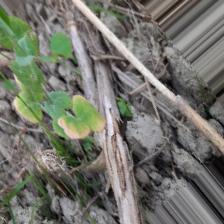
Label: Ascochyta blight